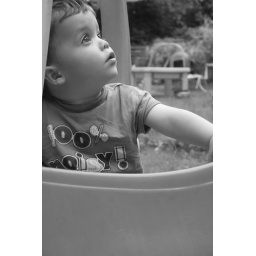
boy in toy car